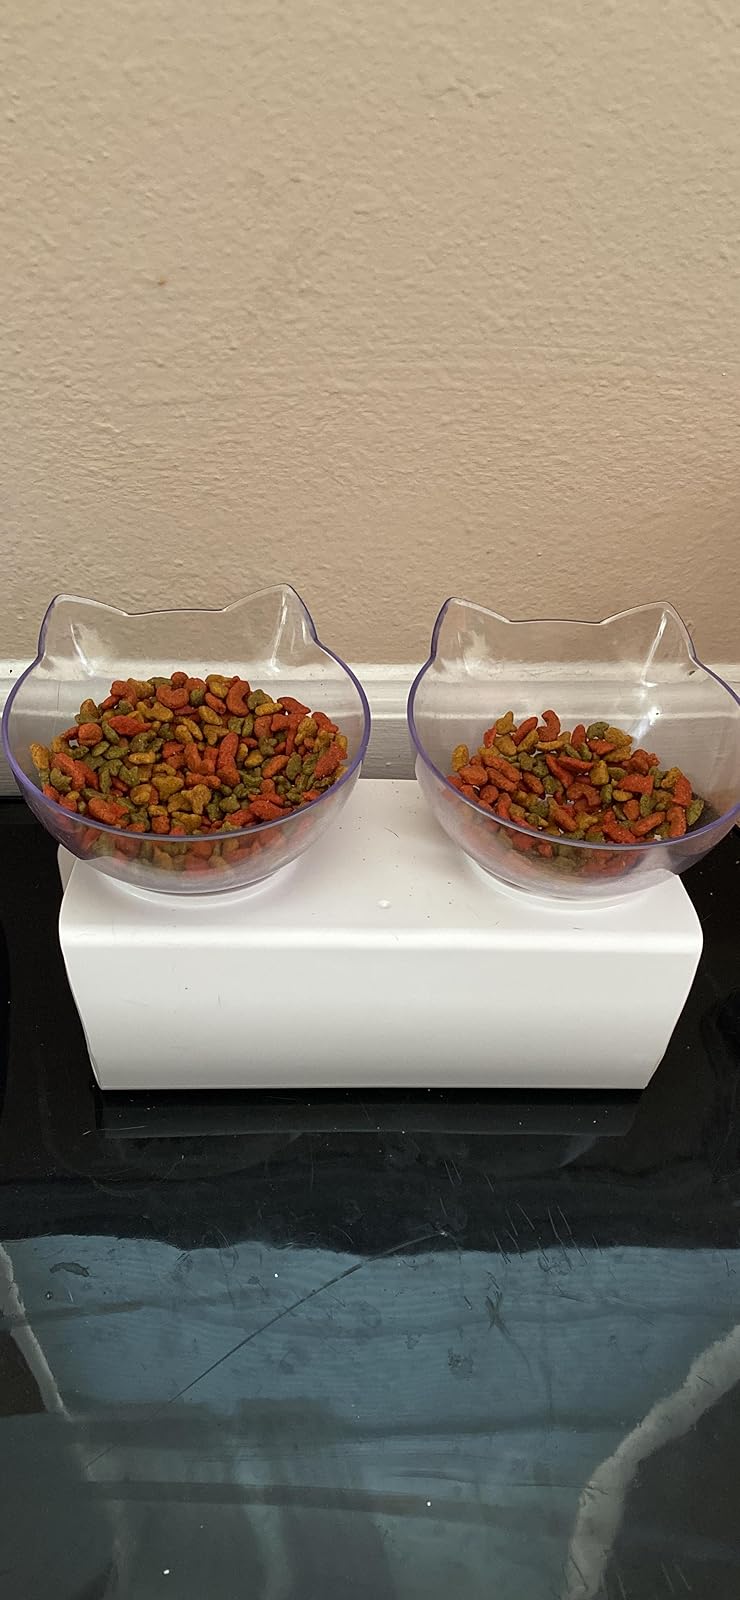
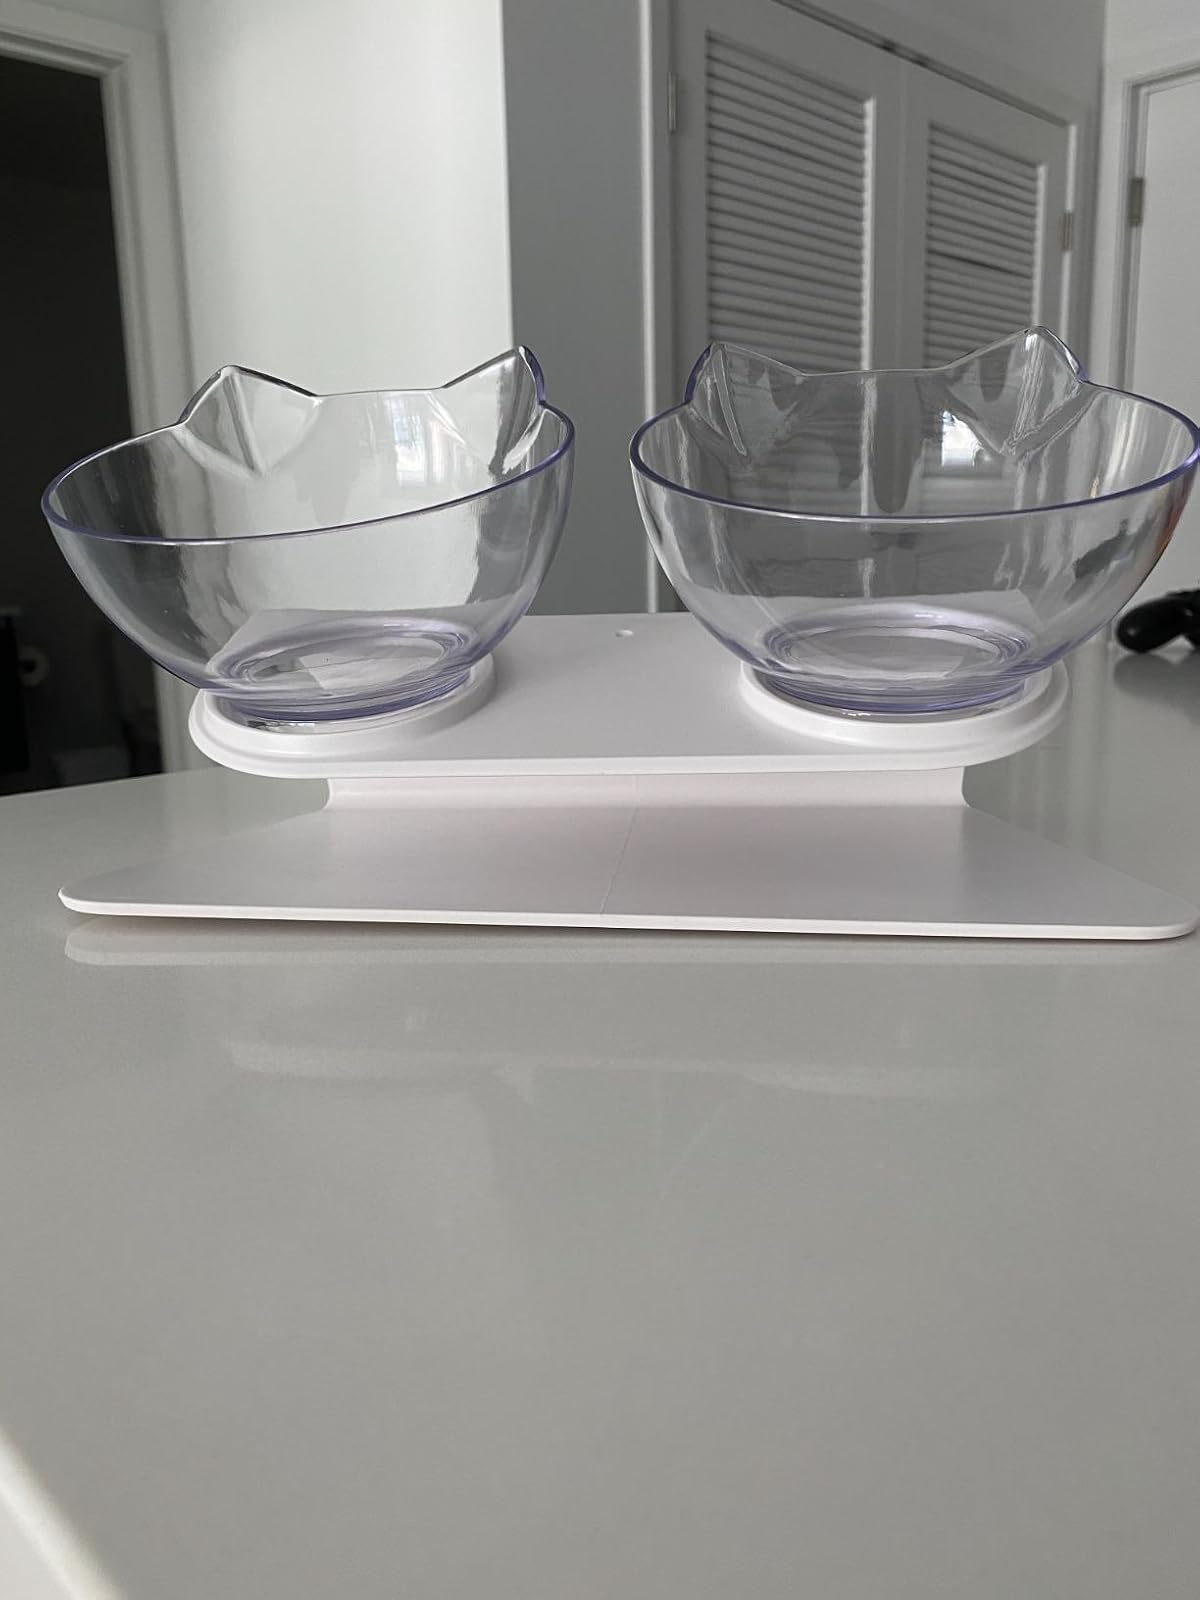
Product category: items_bowl
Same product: yes